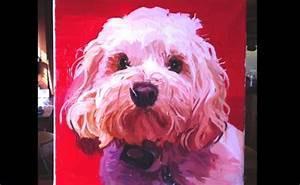
dog